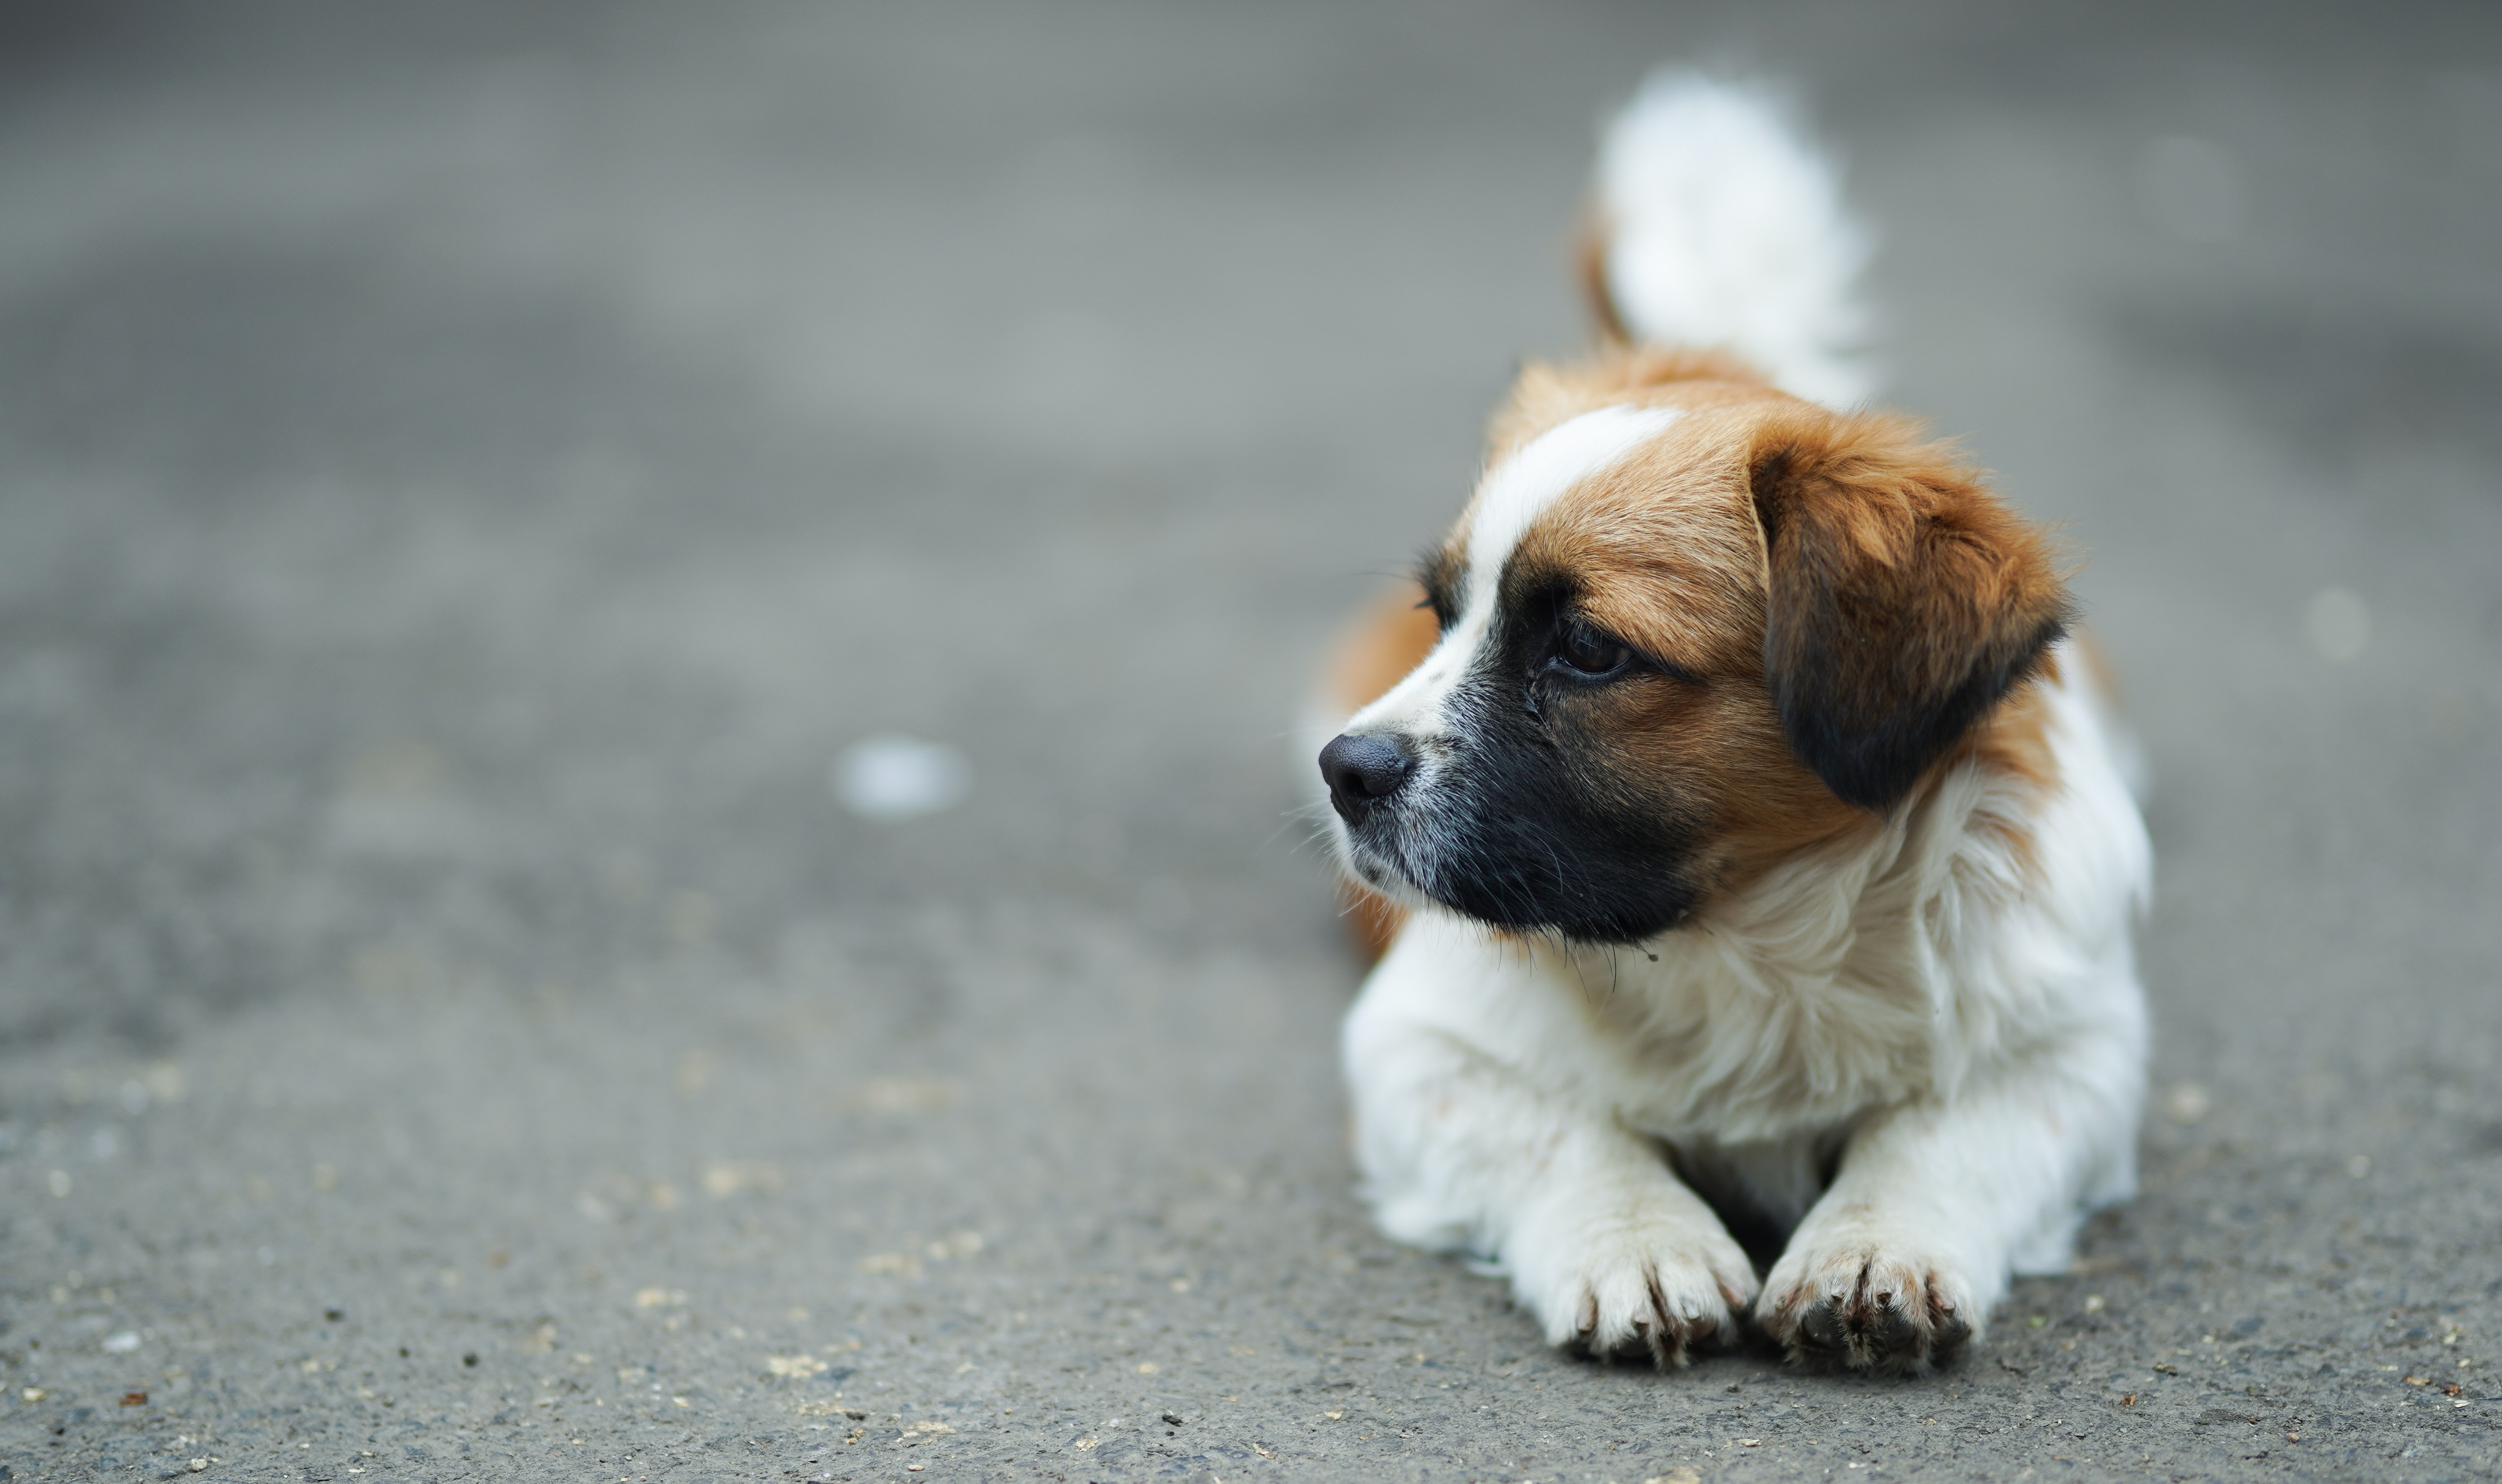
dog, mammal, vertebrate, dog breed, canidae, carnivore, puppy, companion dog, snout, street dog, sporting group, rare breed dog, moscow watchdog, fawn, kooikerhondje